Yates Cider Mill

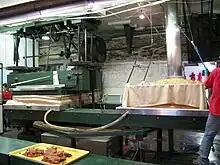
Apple press

Yates cider is made without preservatives, blending as many as six different varieties of apples. The process of cider making starts with apples arriving in 20-bushel boxes on a flatbed truck from Michigan orchards. A forklift unloads these boxes, as each weighs about 1000 pounds. The apples are then unloaded into a dumper-washer inspection area where cleaning, grinding and pressing begins. The apples not scheduled for direct use are placed in cold storage at the mill. The rest of the apples are cleaned, taken up on an elevator and dropped into a cone-shaped hopper that holds 150 bushels of apples and is located on the second floor of the cider mill. Below, on the first floor, the remainder of the operation takes place.